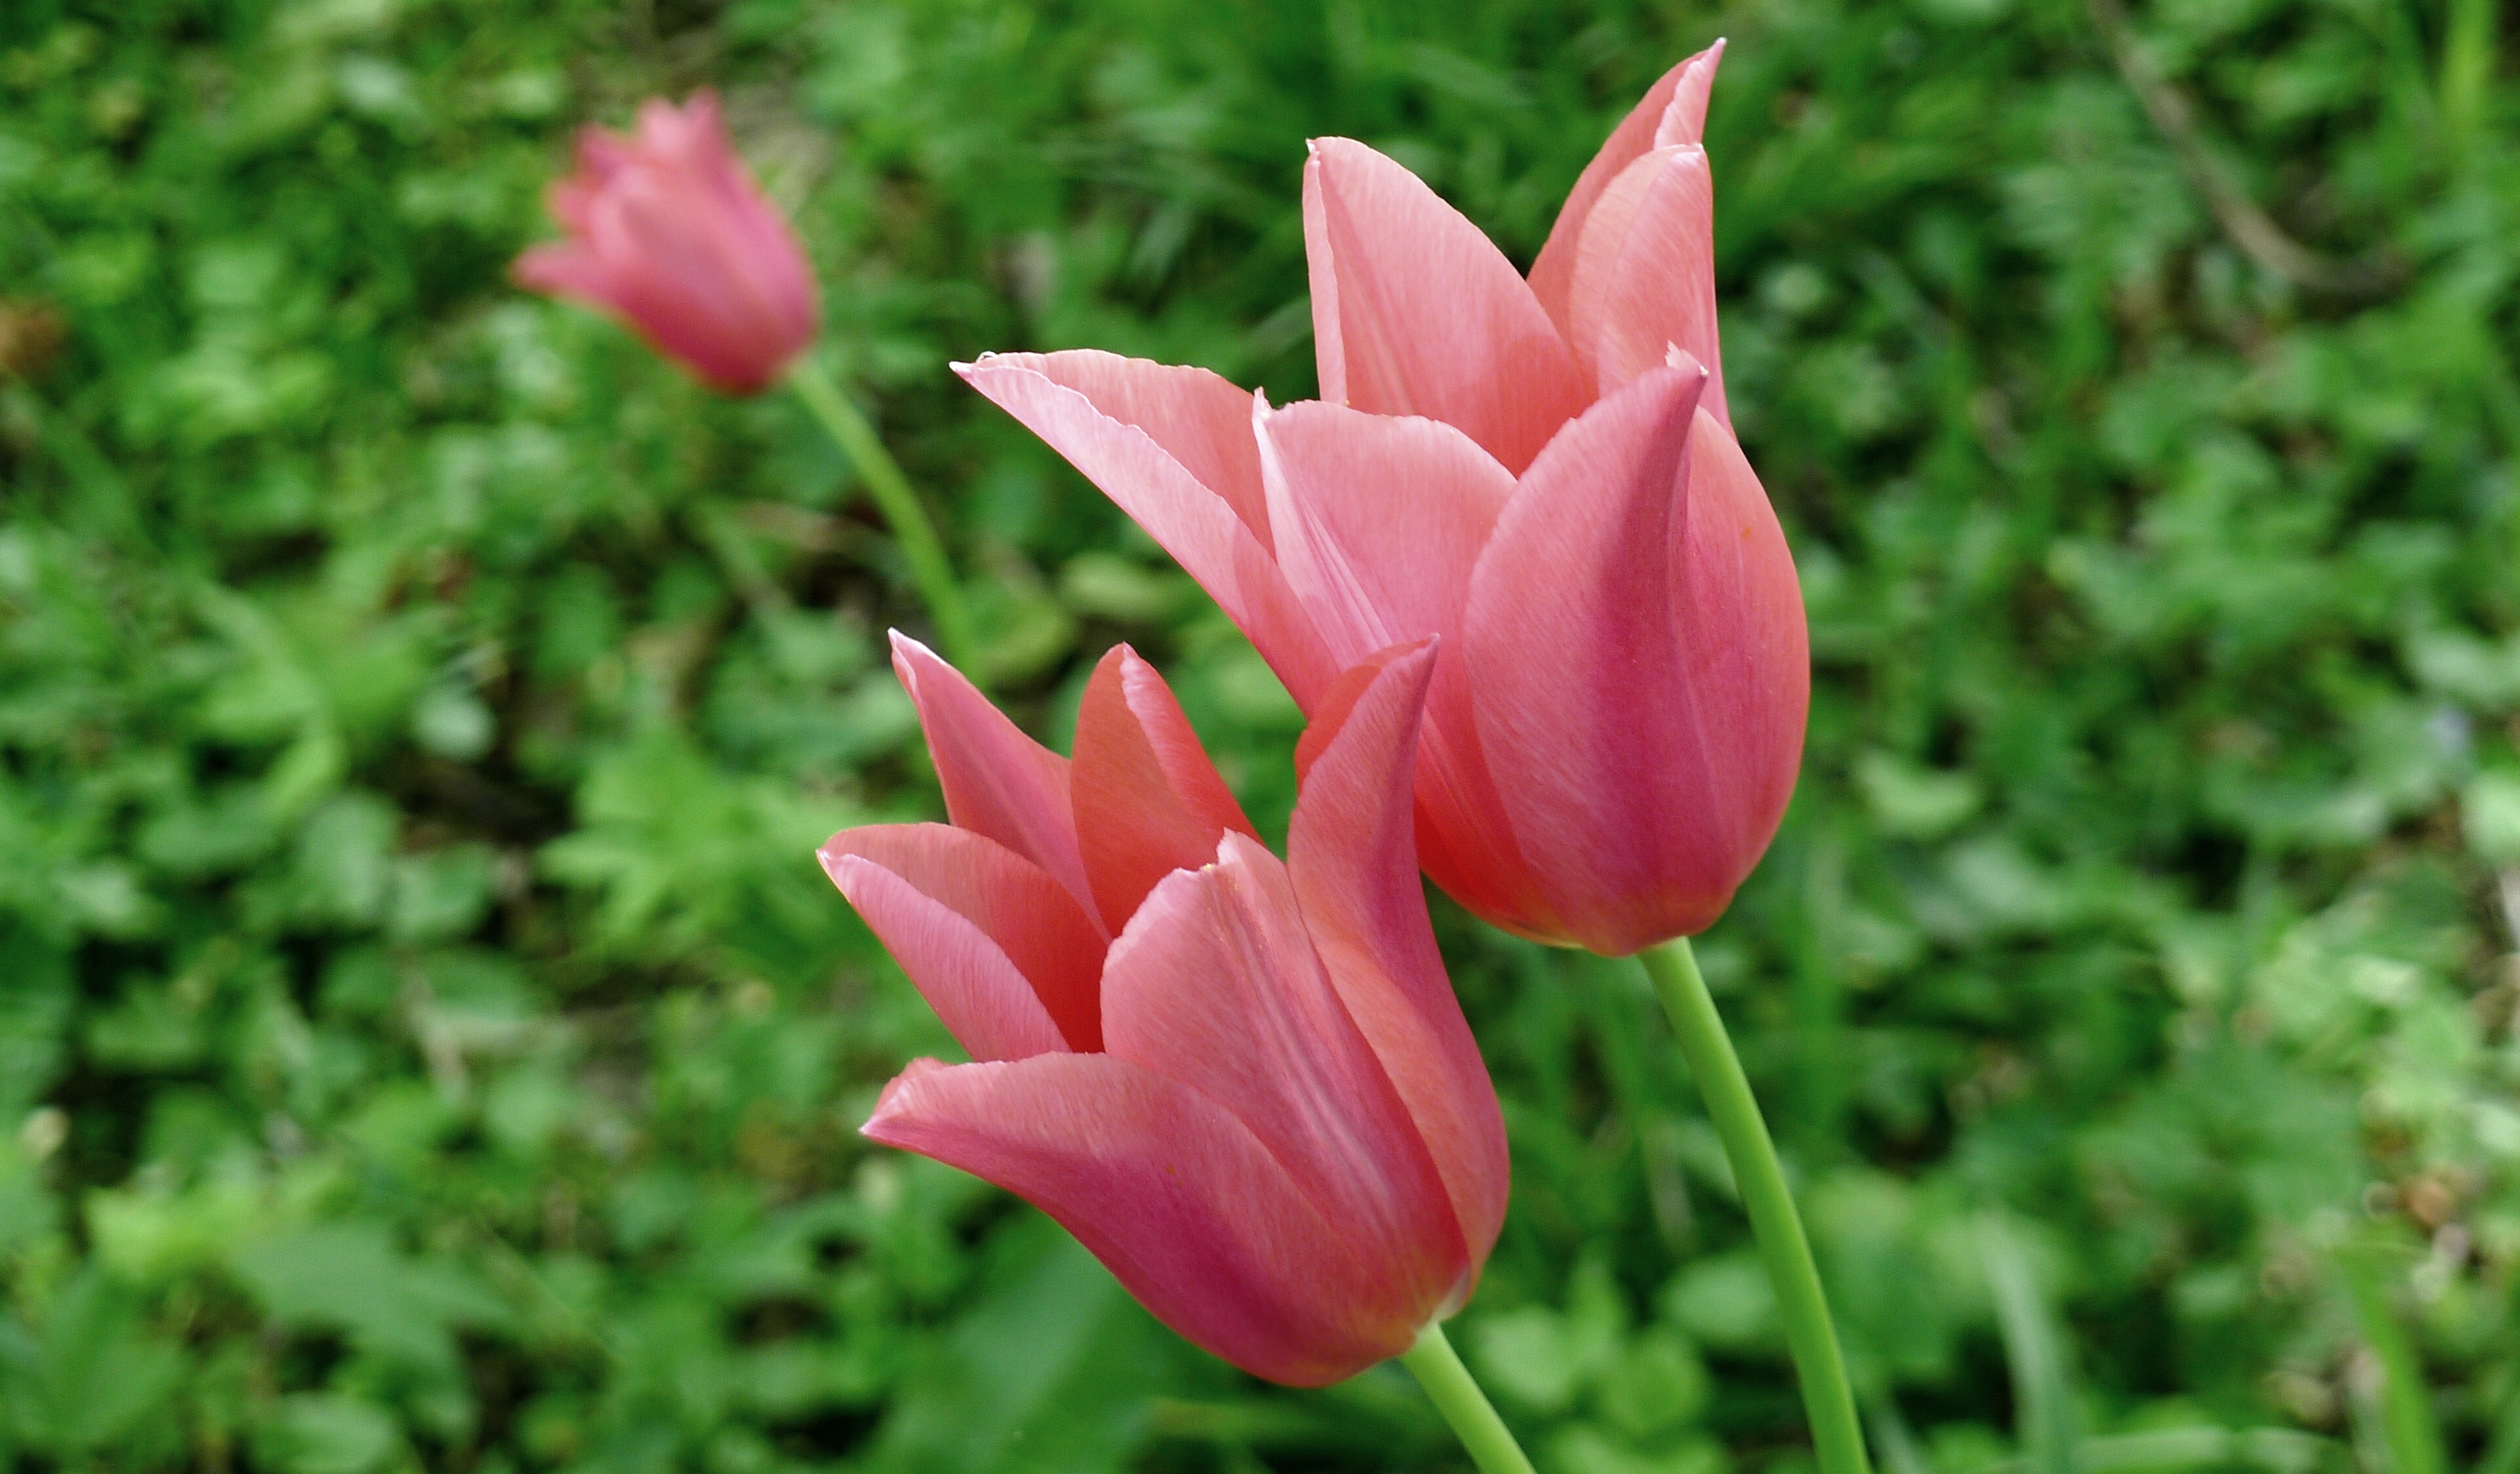
plant, flower, petal, tulip, botany, flora, springtime, macro photography, pink tulips, flowering plant, lily family, garde, plant stem, land plant, open tulips